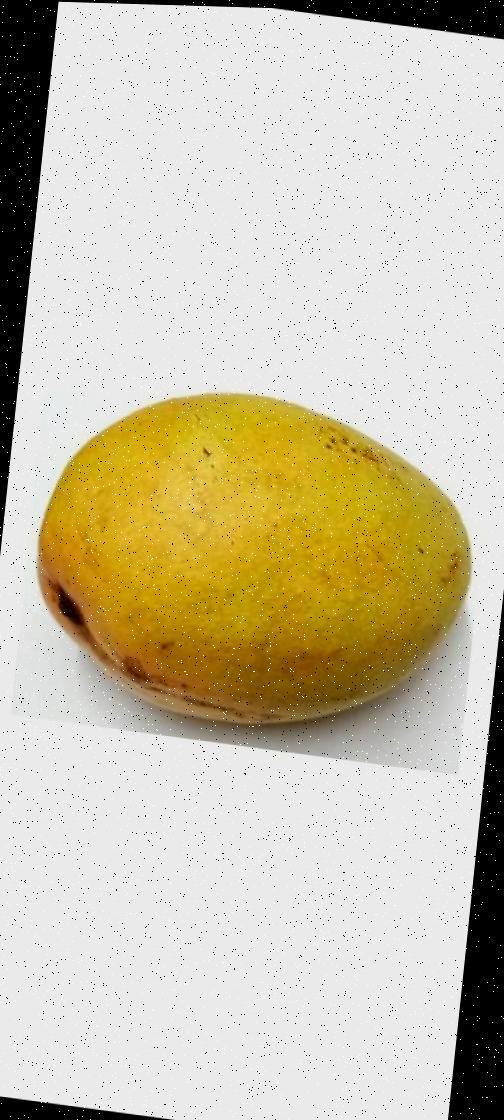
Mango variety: Bari-11